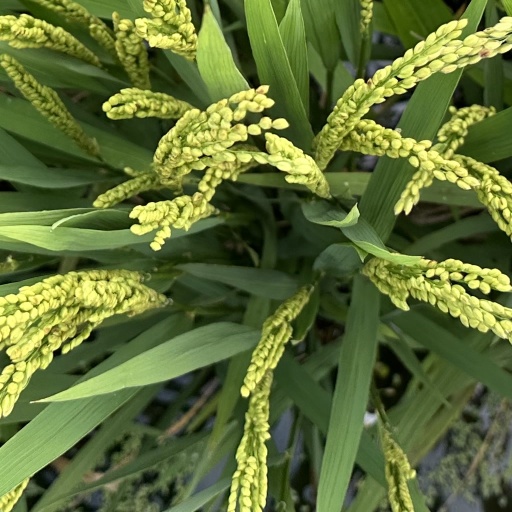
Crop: rice